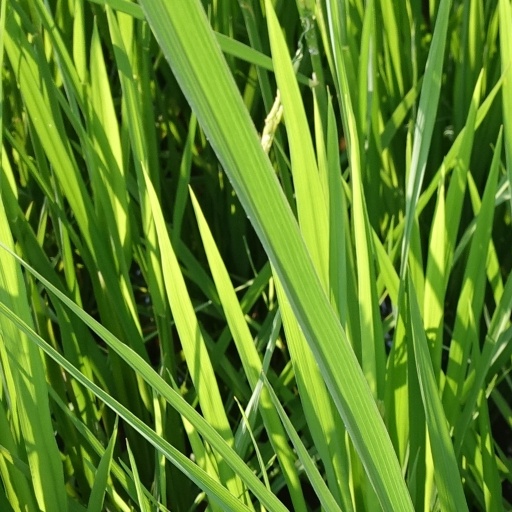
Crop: rice